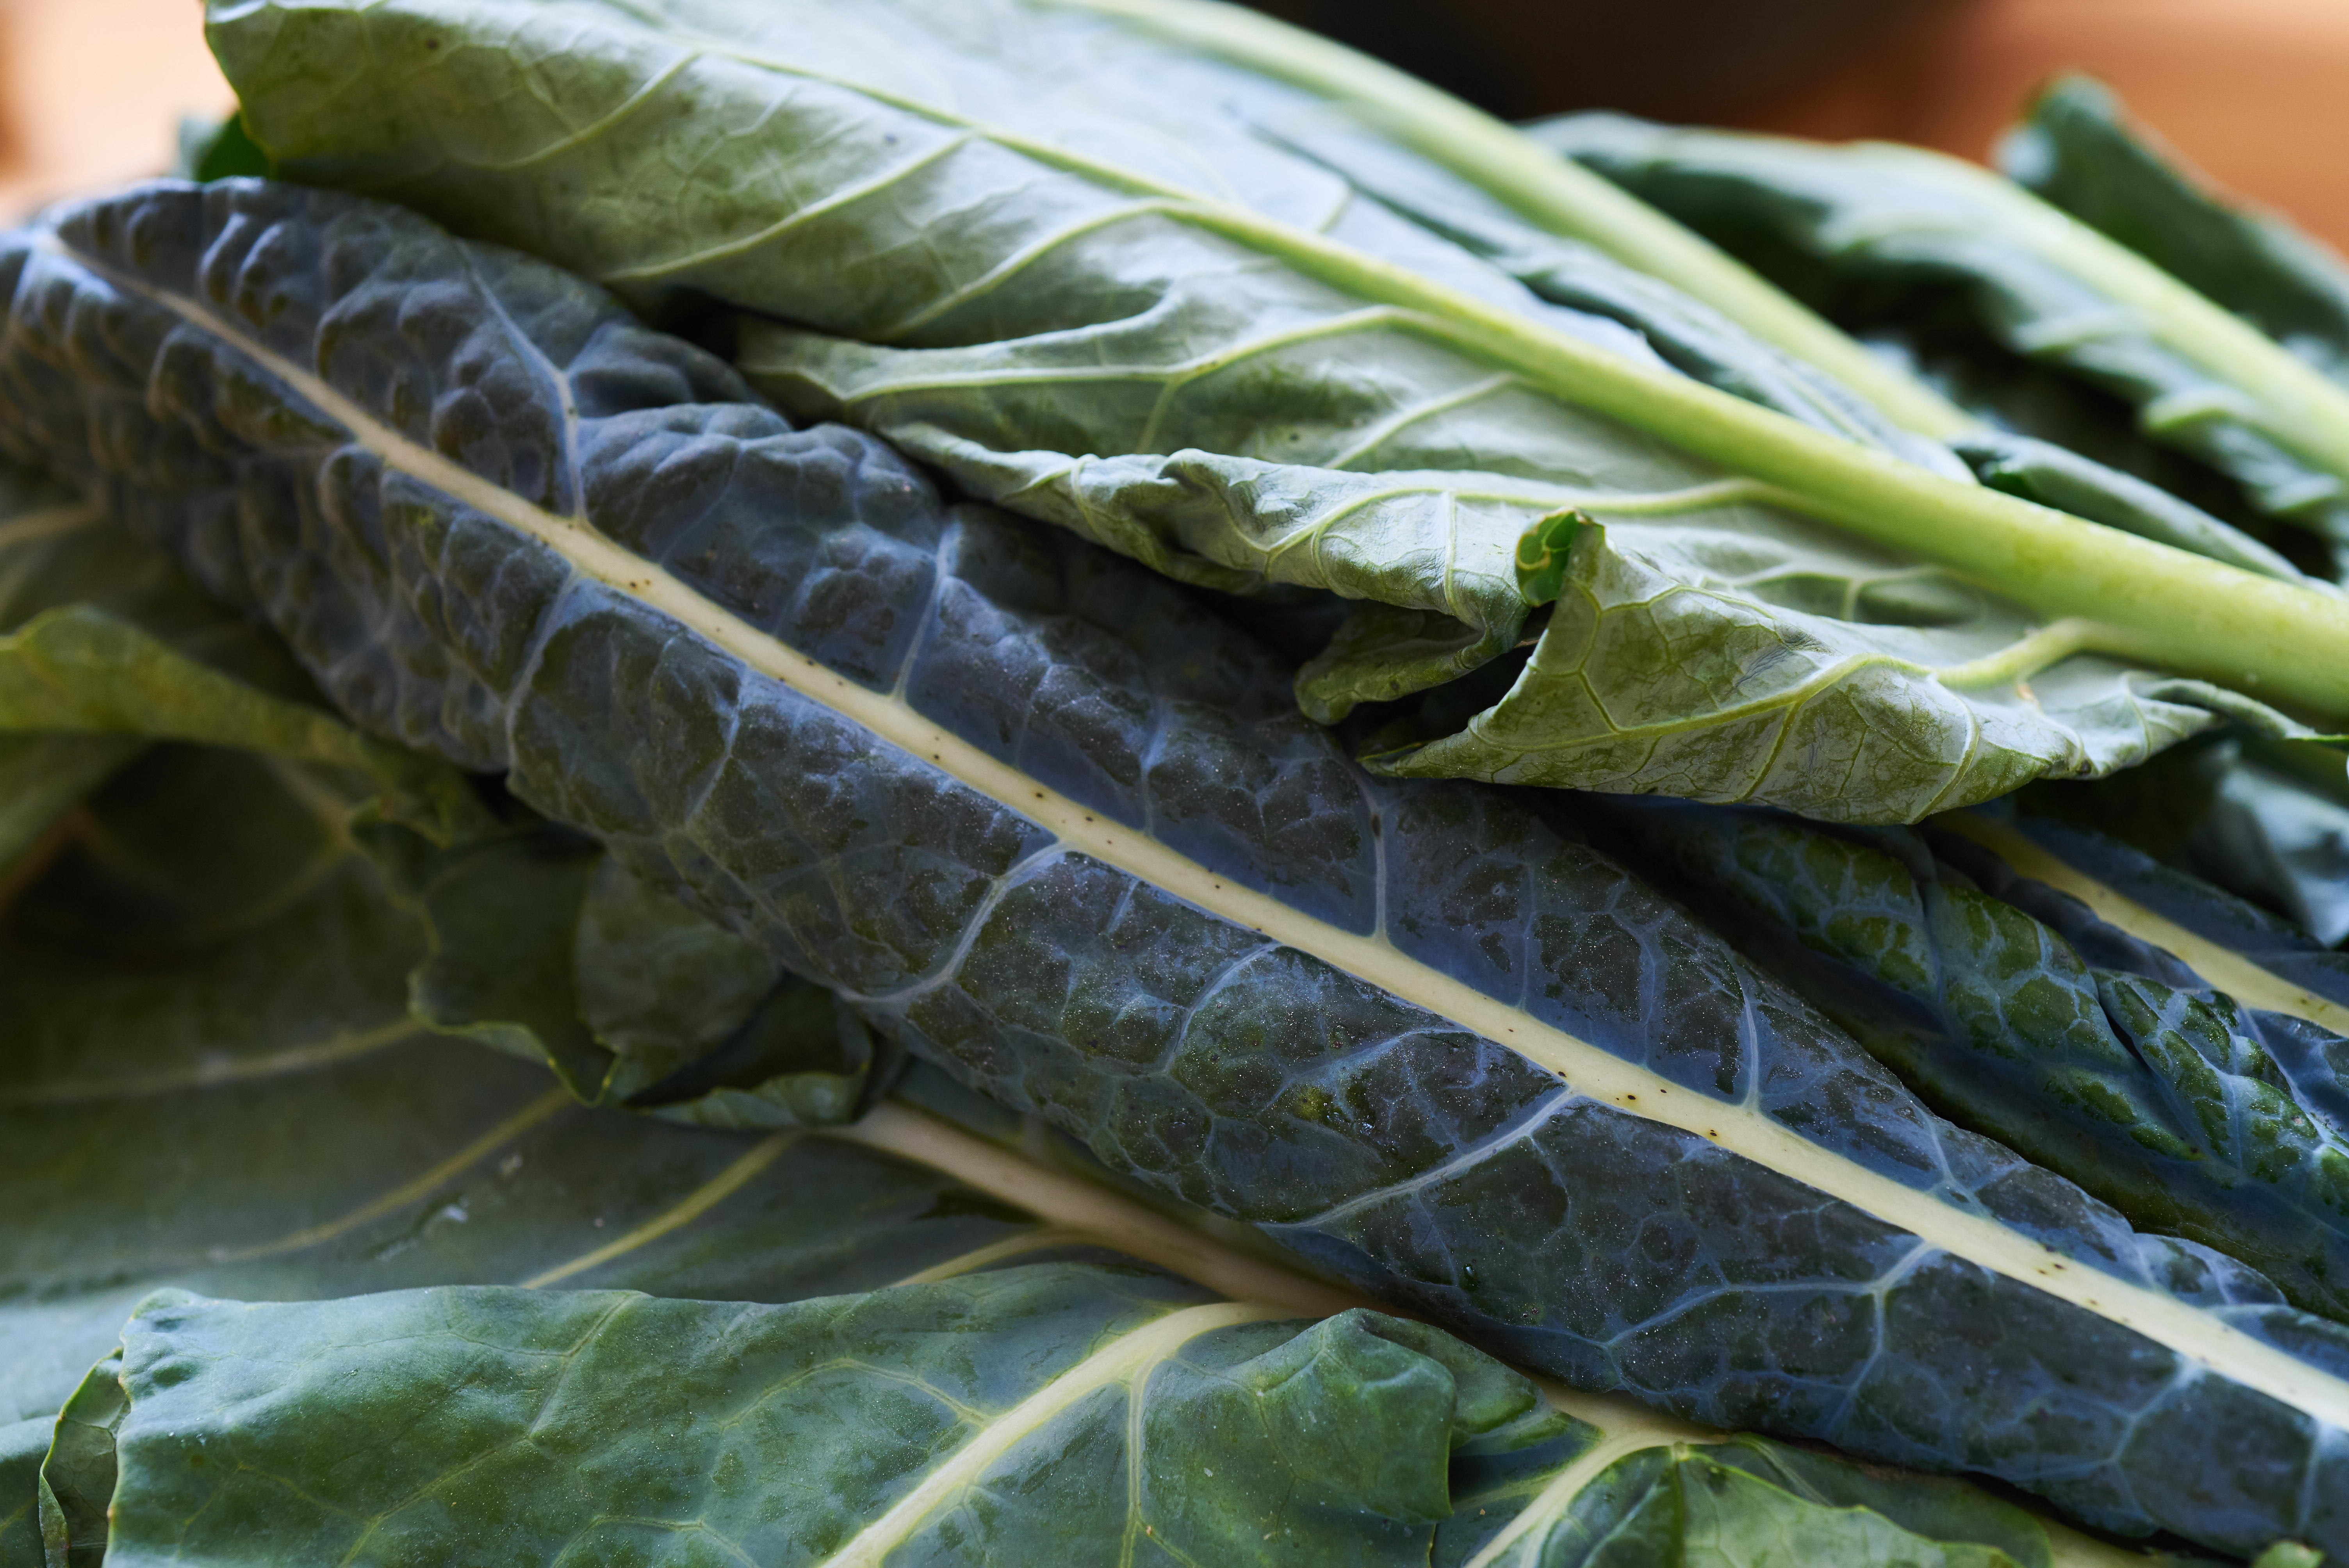
food, leaf vegetable, collard greens, chard, vegetable, kai lan, leaf, cruciferous vegetables, spring greens, choy sum, Lacinato kale, spinach, cabbage, produce, Tatsoi, komatsuna, wild cabbage, plant, dish, savoy cabbage, Callaloo, mustard greens, kale, rapini, cuisine, ingredient, Swiss food, recipe, romaine lettuce, vegan nutrition, lettuce